WBBZ-TV

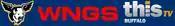
Previous WNGS-TV logo.

WNGS finally completed its digital transmitter and returned to the air in late May 2010, carrying programming from Daystar. The sale was completed on September 16, 2010; at that time, the station rejoined This TV. Setting a template for future transactions as it had done with KOCE-TV in the Los Angeles market after a failed sale, a condition of sale was that Daystar would have the right to program one subchannel on WNGS indefinitely, which it continues to do currently.